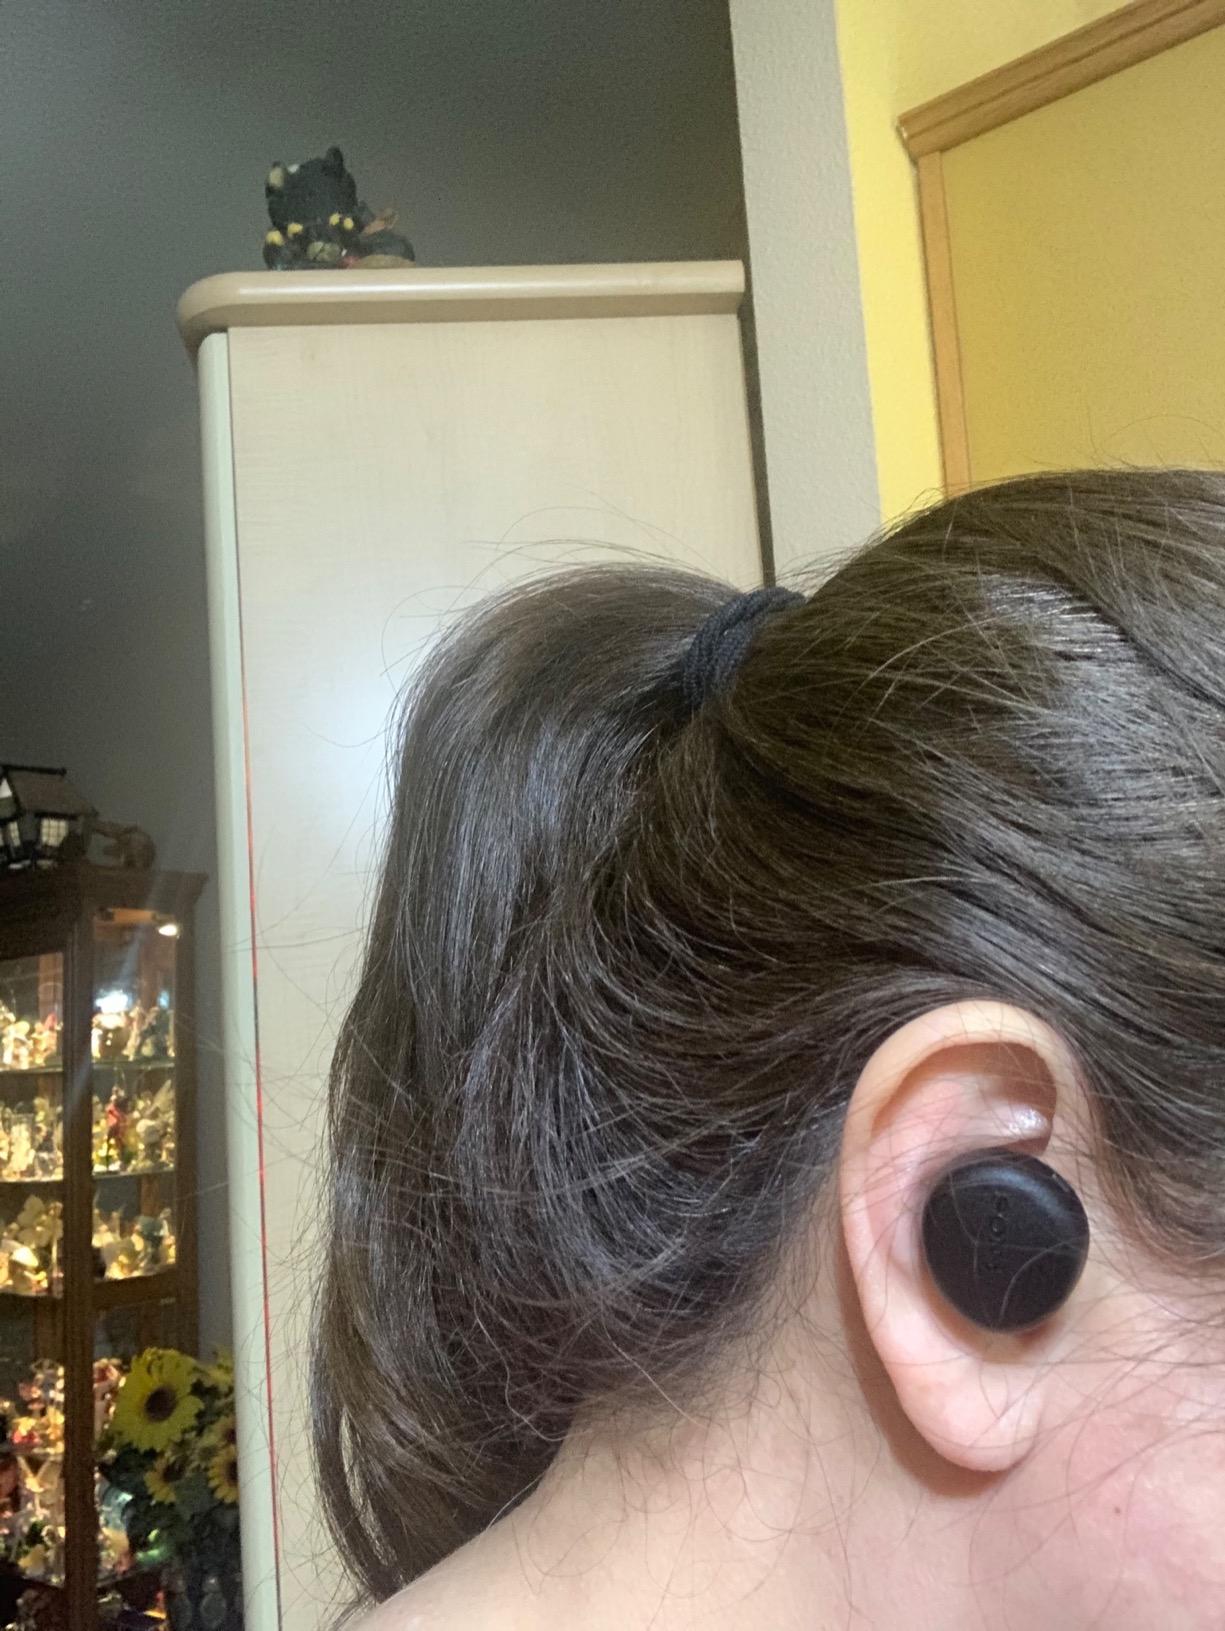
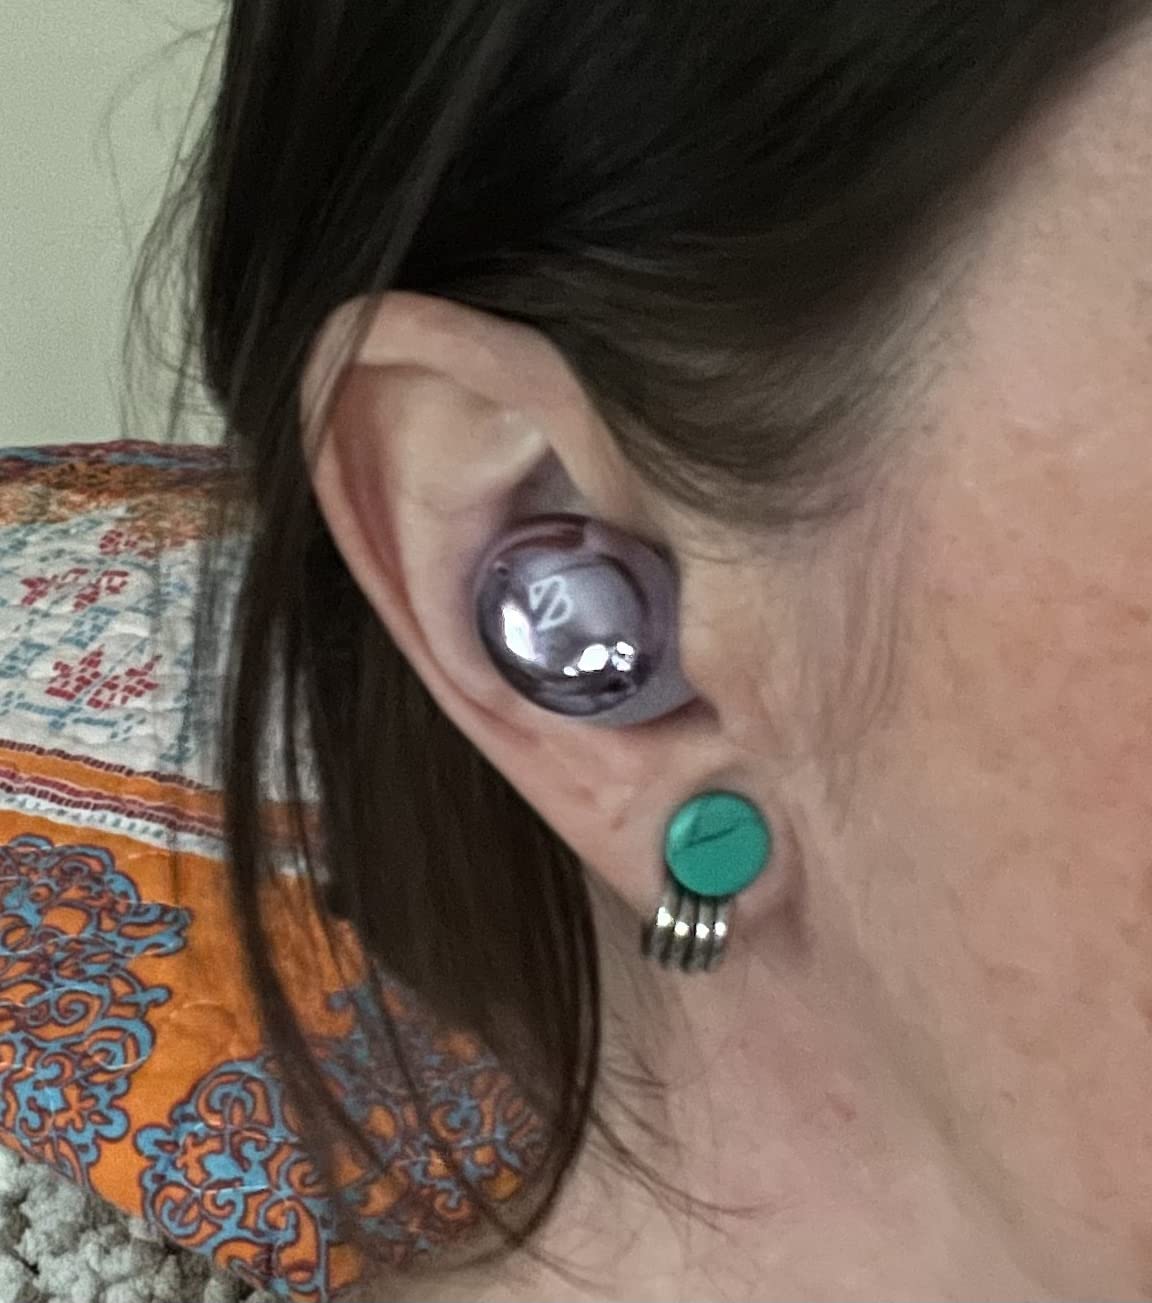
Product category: earbuds
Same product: no